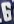
Number: 6